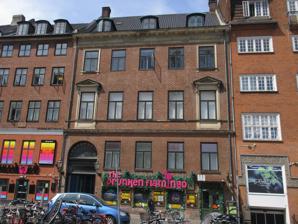
Building: Holm House
Country: Denmark
Year built: 1809
For the Jacob Holm House in Christianshavn , see Jacob Holm House . Holm House Holms Gård General information Location Copenhagen Country Denmark Coordinates 55°40′42.01″N 12°34′18.35″E / 55.6783361°N 12.5717639°E / 55.6783361; 12.5717639 Completed 1798 Client Hinrich Ladiges The Holm House ( Danish : Holms Gård) is a listed property located at Gammeltorv 14 in the Old Town of Copenhagen , Denmark . The building was listed on the Danish registry of protected buildings and places in 1926. History Early history No. 5 seen on a detail from Christian Gedde's map of the North Quarter, 1757. The property was in the late 17th century part of a larger property. In Copenhagen's first property of 1789, it was listed as No. 5. It was by then owned by councilman Hans Knudsen Leegaard. After the Copenhagen Fire of 1728 , the property was acquired by Abraham Pelt . He subsequently moved his sugar refinery from Christianshavn to his new property on Gammeltorv. In the new cadastre of 1756, the property was again listed as No. 5. It was by then still owned by Pelt. Hinrich Ladiges and his sugar refinery The property was acquired by Hinrich Ladiges in circa 1757. He had until then been the owner of a sugar refinery in Viborg .  He continued the sugar refinery in the new location. As of the 1787 census, he resided in the building with an office clerk, 14 sugar refineryworkers, a coachman, a housekeeper, a male servant and two maids. Ladiges' property was destroyed in the Copenhagen Fire of 1795 , together with most of the other buildings in the area. The present buildings on the site were built for Ladiges in 1798. At the time of the 1801 census, Ladiges resided  in the building with the office clerk Niels Møller, a housekeeper, a maid, a female cook, a coachman and a caretaker. Ladiges died as one of the wealthiest men in the country in 1805 In the new cadastre of 1806, the property was listed as No. 4. 1806–1839 Another successful merchant, Lauritz Nicolai Hvidt , lived in the building from 1808 to 1809. He would later become one of the largest shipowners in the country and manager of Bank of Denmark from 1835 and until his death. His next home was at Østergade 22 (demolished). In 1811, he bought the property at Kronprinsessegade 28 and lived there until his death 35 years later. 1840s and 1850s Simon Aron Eibeschütz by N. Willumsen. At the time of the 1840 census, No. 4 was home to four households. Simon Aron Eibeschütz , a Jewish businessman, resided on the first floor with his wife Rose Eiberchutz (née Vallich), the 60-year-old widow 	Judutte Vallich, the 17-year-old girl Frederikke Abrahamsen, a housekeeper, a maid and a male servant. Jens Claus Hansen, a member of the University of Copenhagen 's government body (Konsistorium), resided on the second floor with his four children (aged six to 15), a housekeeper, one male servant and one maid. Hans Nicolai Zøylner, a 37-year-old tea and porcelain merchant, resided in the basement with one servant. Ane Chatrine Backer, a 64-year old widow and the building's concierge, was also resident in the basement with her 23-year-old daughter. The linguist Vilhelm Thomsen was born in the building on 25 January 1842. He was a professor of comparative linguistics at the University of Copenhagen from 1887 to 1913 and was awarded the Order of the Elephant in 1912 as one of few non-royal recipients in modern times. At the time of the 1850 census; no. 4 was again home to four households. Simon Aron and Rose Eibeschutz still lived in the ground-floor apartment. Carl Frederik Normann, a birk judge with title of justitsråd , resided on the first floor with his wife Thormine Funder, their three children (aged 19 to 23), one male servant and two maids. Frederik Wilhelm Emil Lange, a man with means, resided on the second floor with his wife Emilie Lange, his sister 	Elisabeth Lange and two maids. Niels Christensen Aggerup. the building's concierge , resided in the basement with his wife Magdalene Jensen, their three-year-old son, a lodger and a servant. Christian Holm Gammeltorv 14 photographed by Peter Elfelt The property was later acquired by the businessman Christian Holm (1807-1876), a son of the business Jacob Holm . Christian Holm and Rosa Eibechutz were both residents in the building at the 1860 census. It is therefore not clear weather Holm had already acquired the building at this point or if it was not sold to him until after Rosa Eibechutz's death.	Christian Holm lived in the building with his wife Sophie Magdalene Holm (née Corneliussenm 1809-1881), their three children (aged 12 to 25), one male servant and three maids. Rosa Eibechutz resided on the second floor with her niece Galathea Berendt, a husjomfru and a maid. Adelgunde Vogt (née Herbst, widow of the diplomat Frederik Siegfried Vogt (1777–1855) and an accomplished sculptor, resided on the first floor with two sons (aged seven and 11), her sister Thora Natalie Herbst, her niece Ophelia Gerstenborg, one male servant, three maids and a coachman. Christian Bentsen, the building's concierge, resided in the basement with his wife Inger Bentsen f. Jensen and their two children. Architecture The building facing the square stands in undressed, red brick with sandstone detailing. It is five bays wide and consists of three floors over a high cellar. The gateway opens to a courtyard surrounded by three perpendicular buildings and a rear wing. Commemorative plaques A plaque on the facade of the building Commemorates thatVilhelm Thomsen] was born in the building. It was installed on his 101-year birthsday on 25 January 1943. Inside the gateway is a Commemorative plaque that lists all the names of owners of the site since the 15th century. Today The Drunken Flamingo, a cocktail bar, is based in the ground floor. Holm & Bertung, a PR agency founded in 1996, is based on the second floor. References